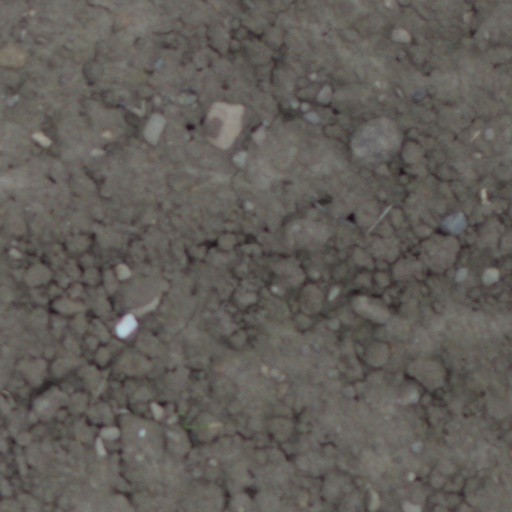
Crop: wheat